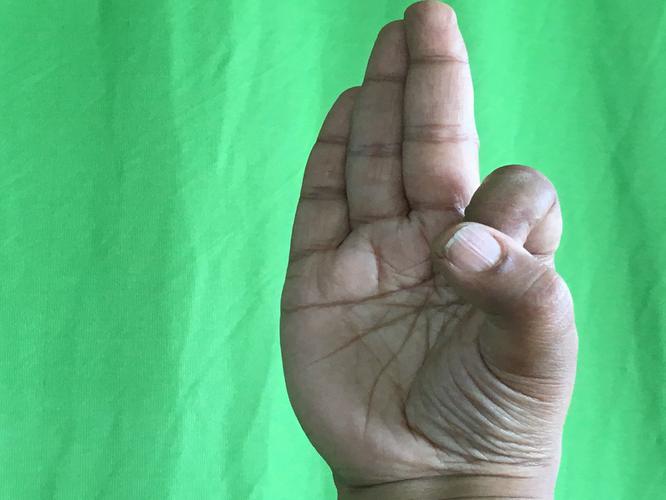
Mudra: Aralam
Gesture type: single_hand